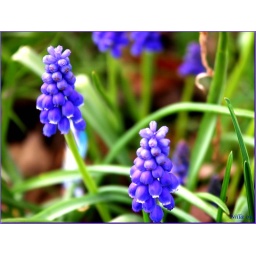
I found this cute little flower yesterday. I don't know the name in english.